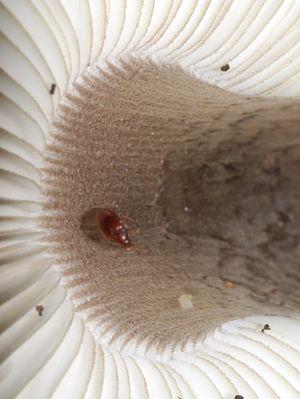
En mycologie descriptive, les lames sont les feuillets, plus ou moins en forme de lame de couteau, situés sous le chapeau des champignons dits lamellés, architecture qui supporte l'hyménium en rayonnant à partir du pied. C'est le premier organe inspecté minutieusement par un mycologue, et aussi l'endroit où l'odeur du champignon est la plus nette.